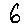
Label: 6